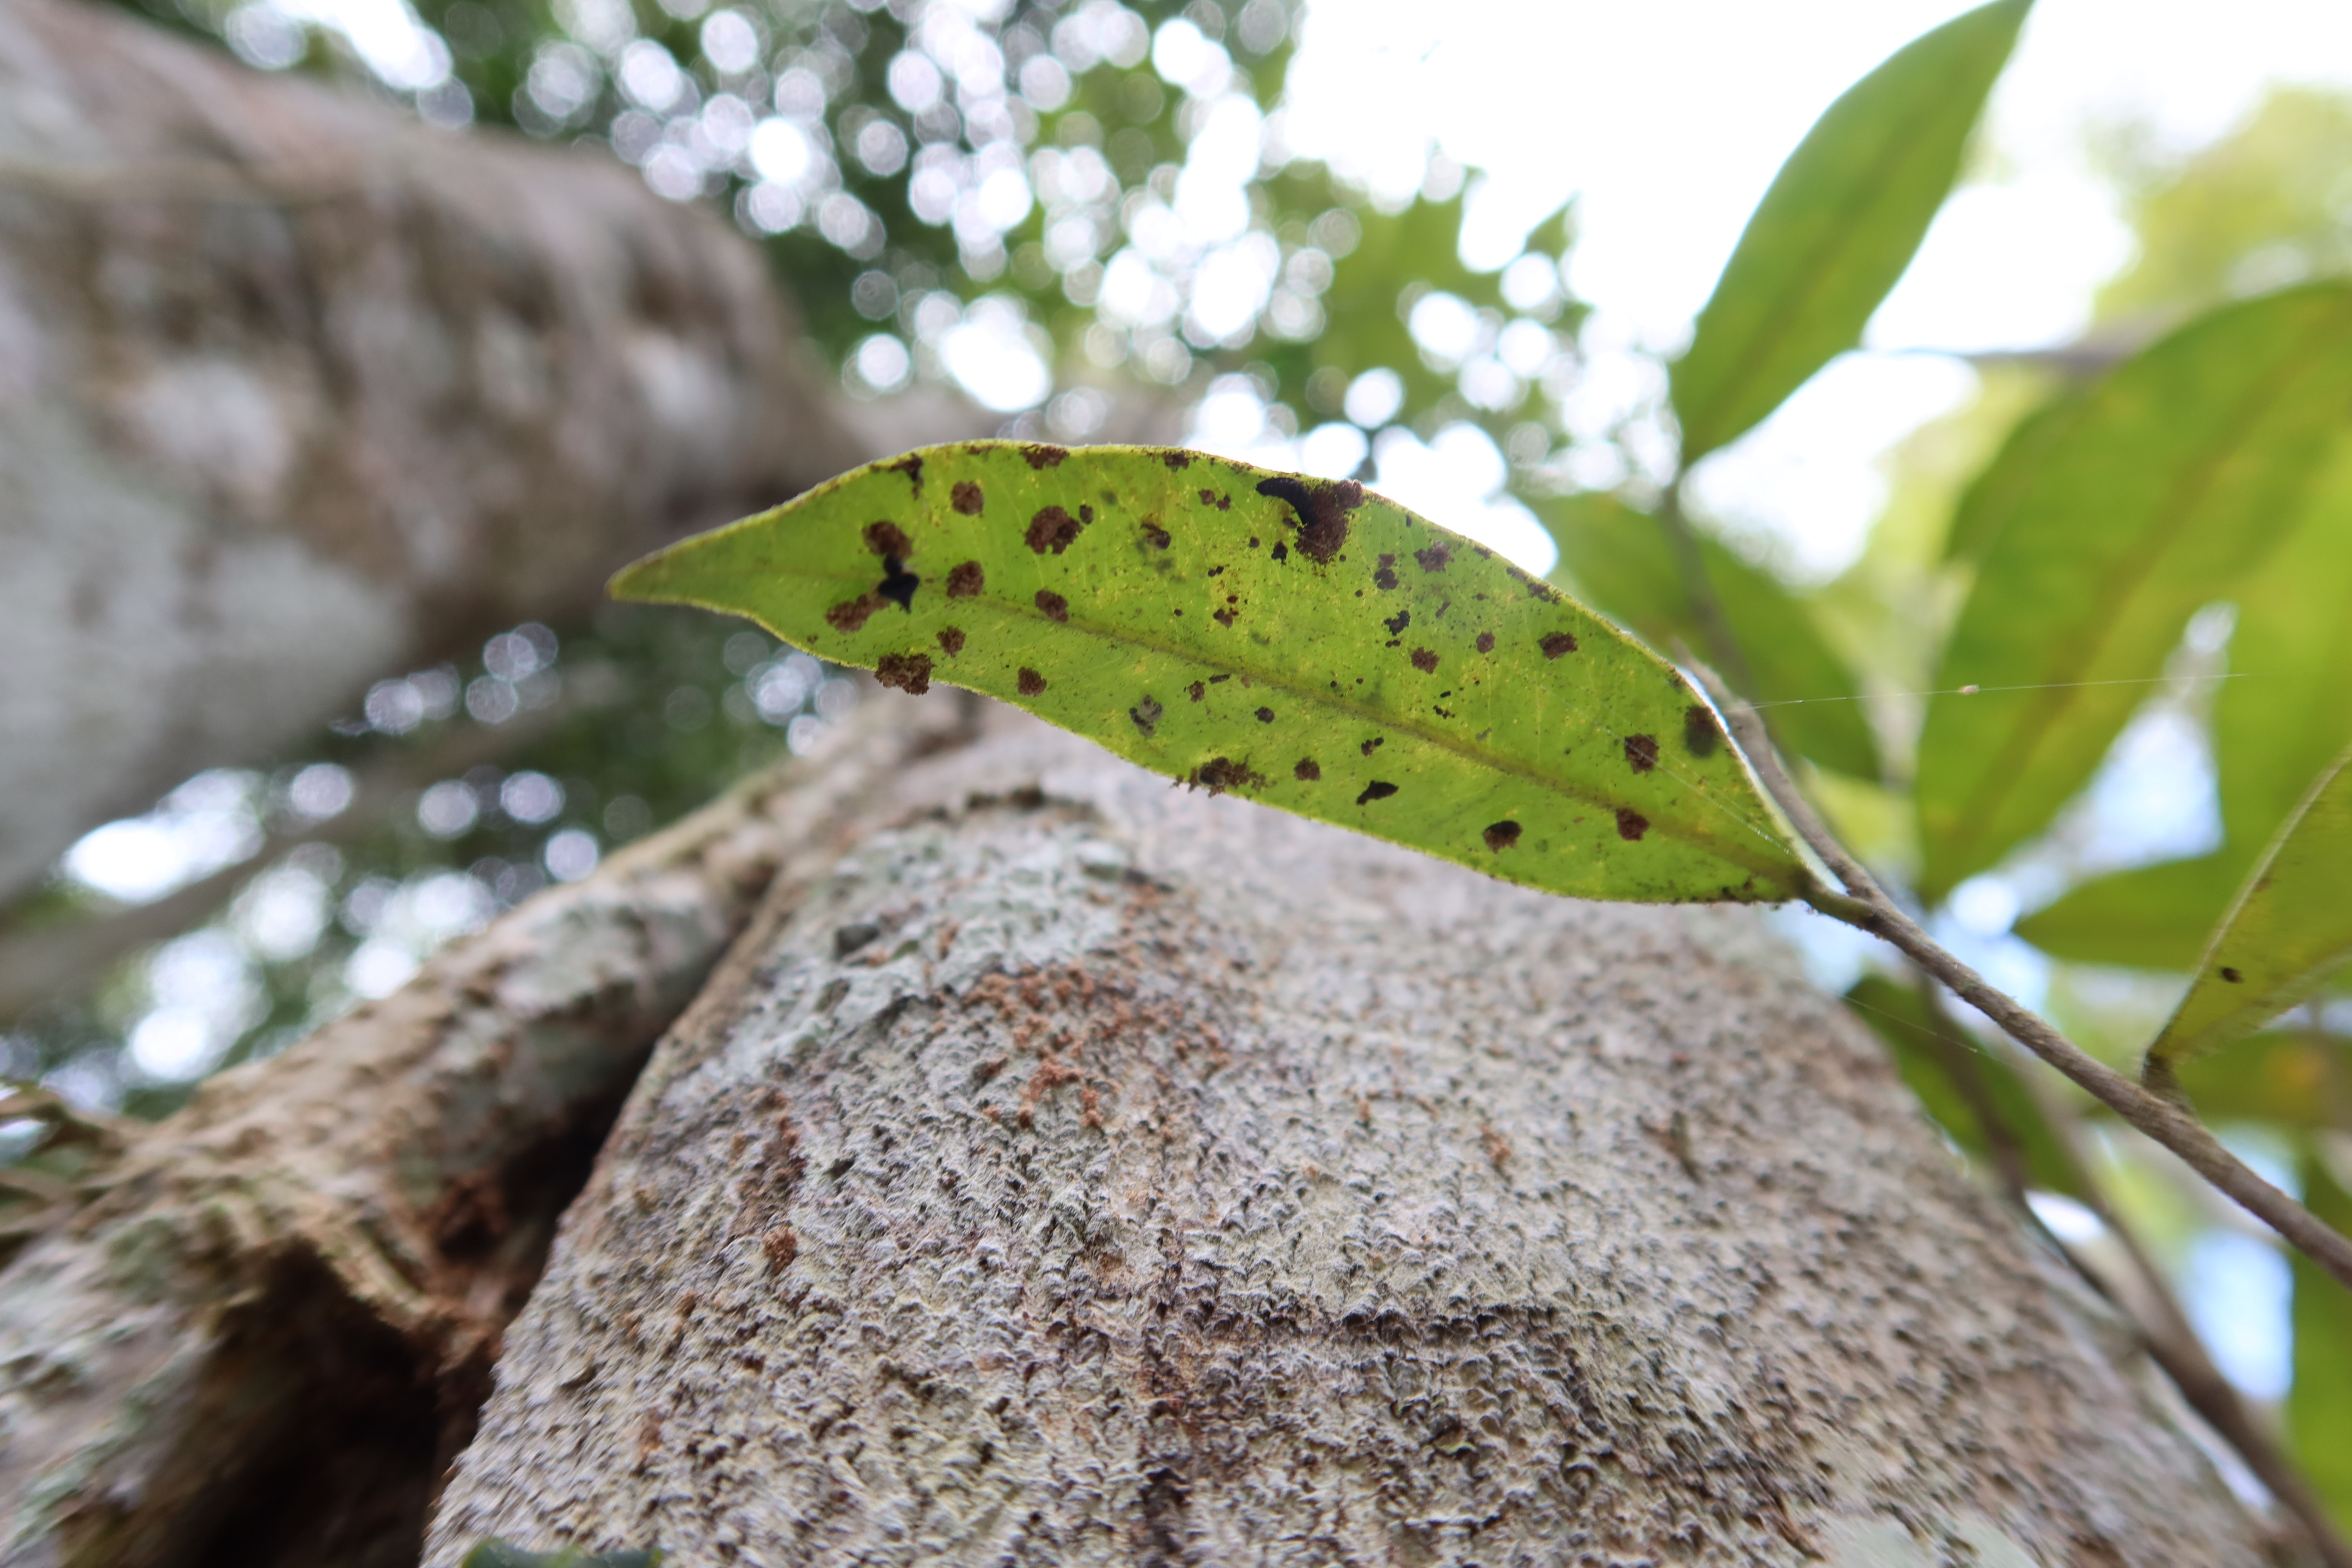
Label: Flea Beetles